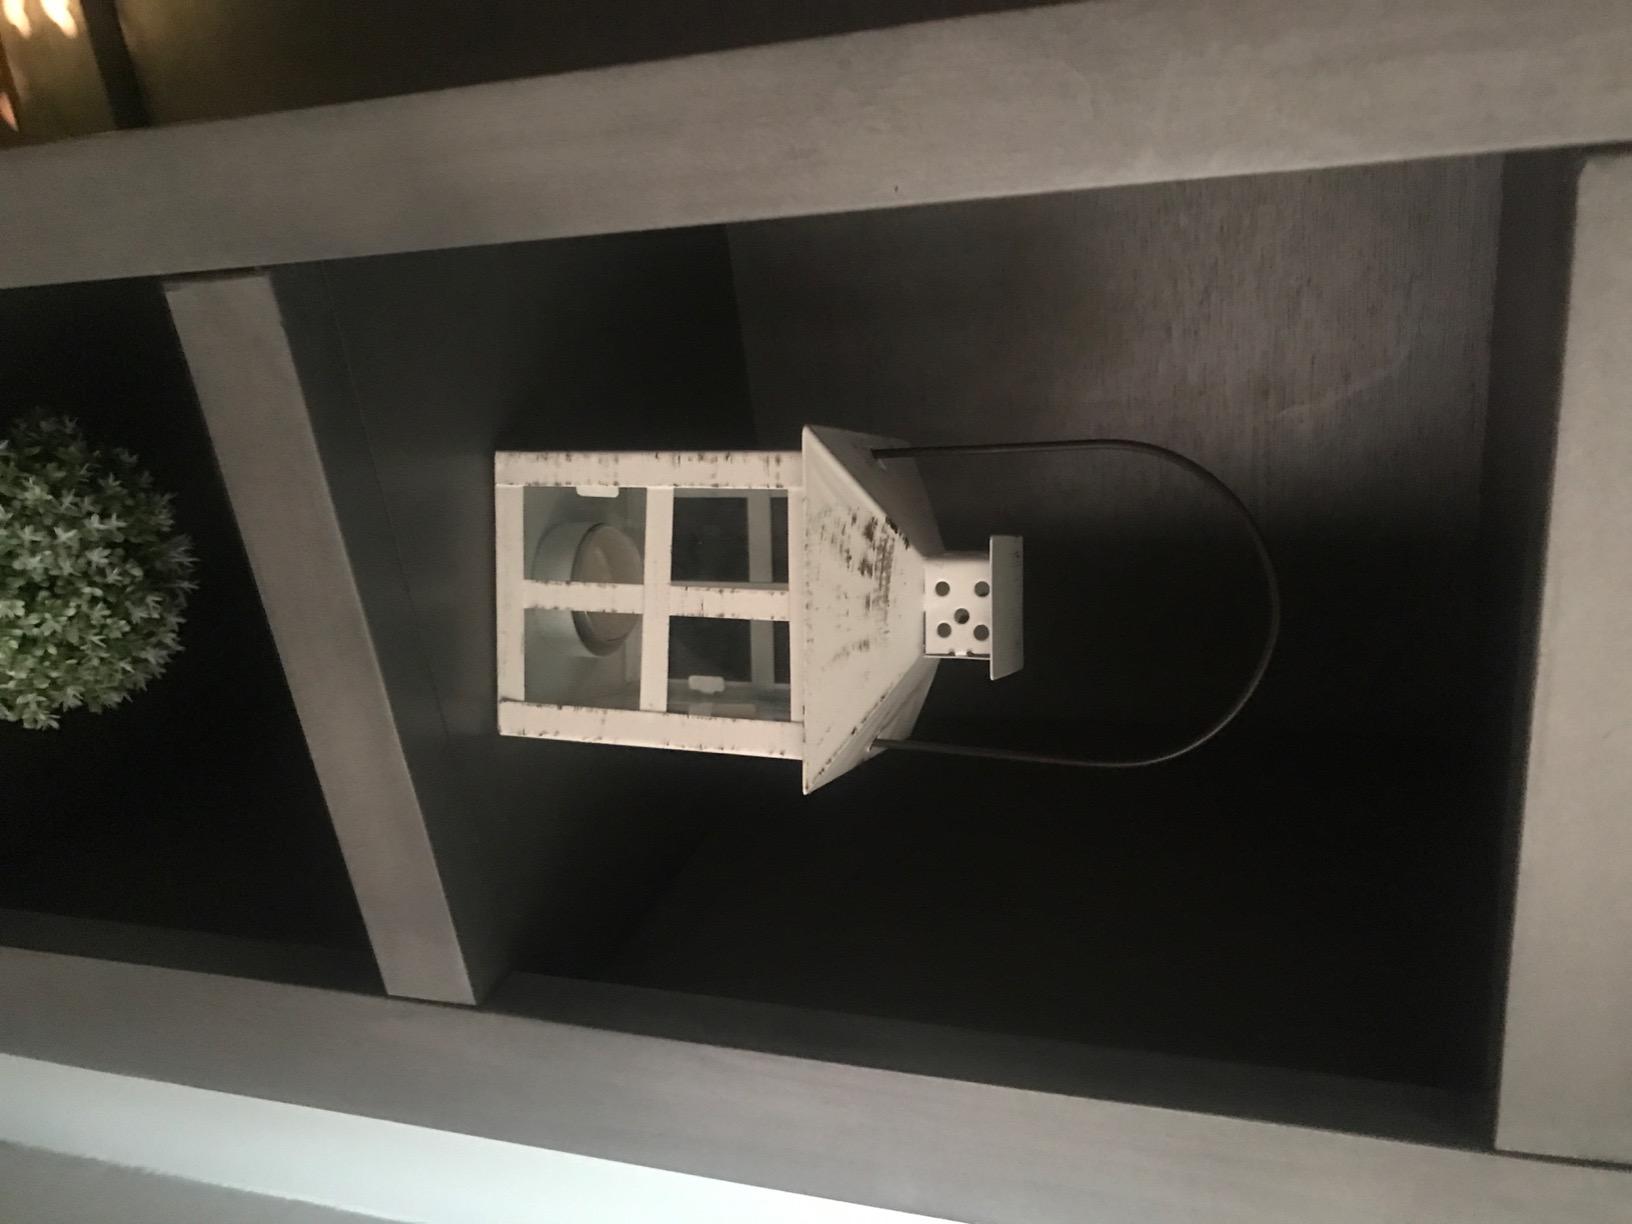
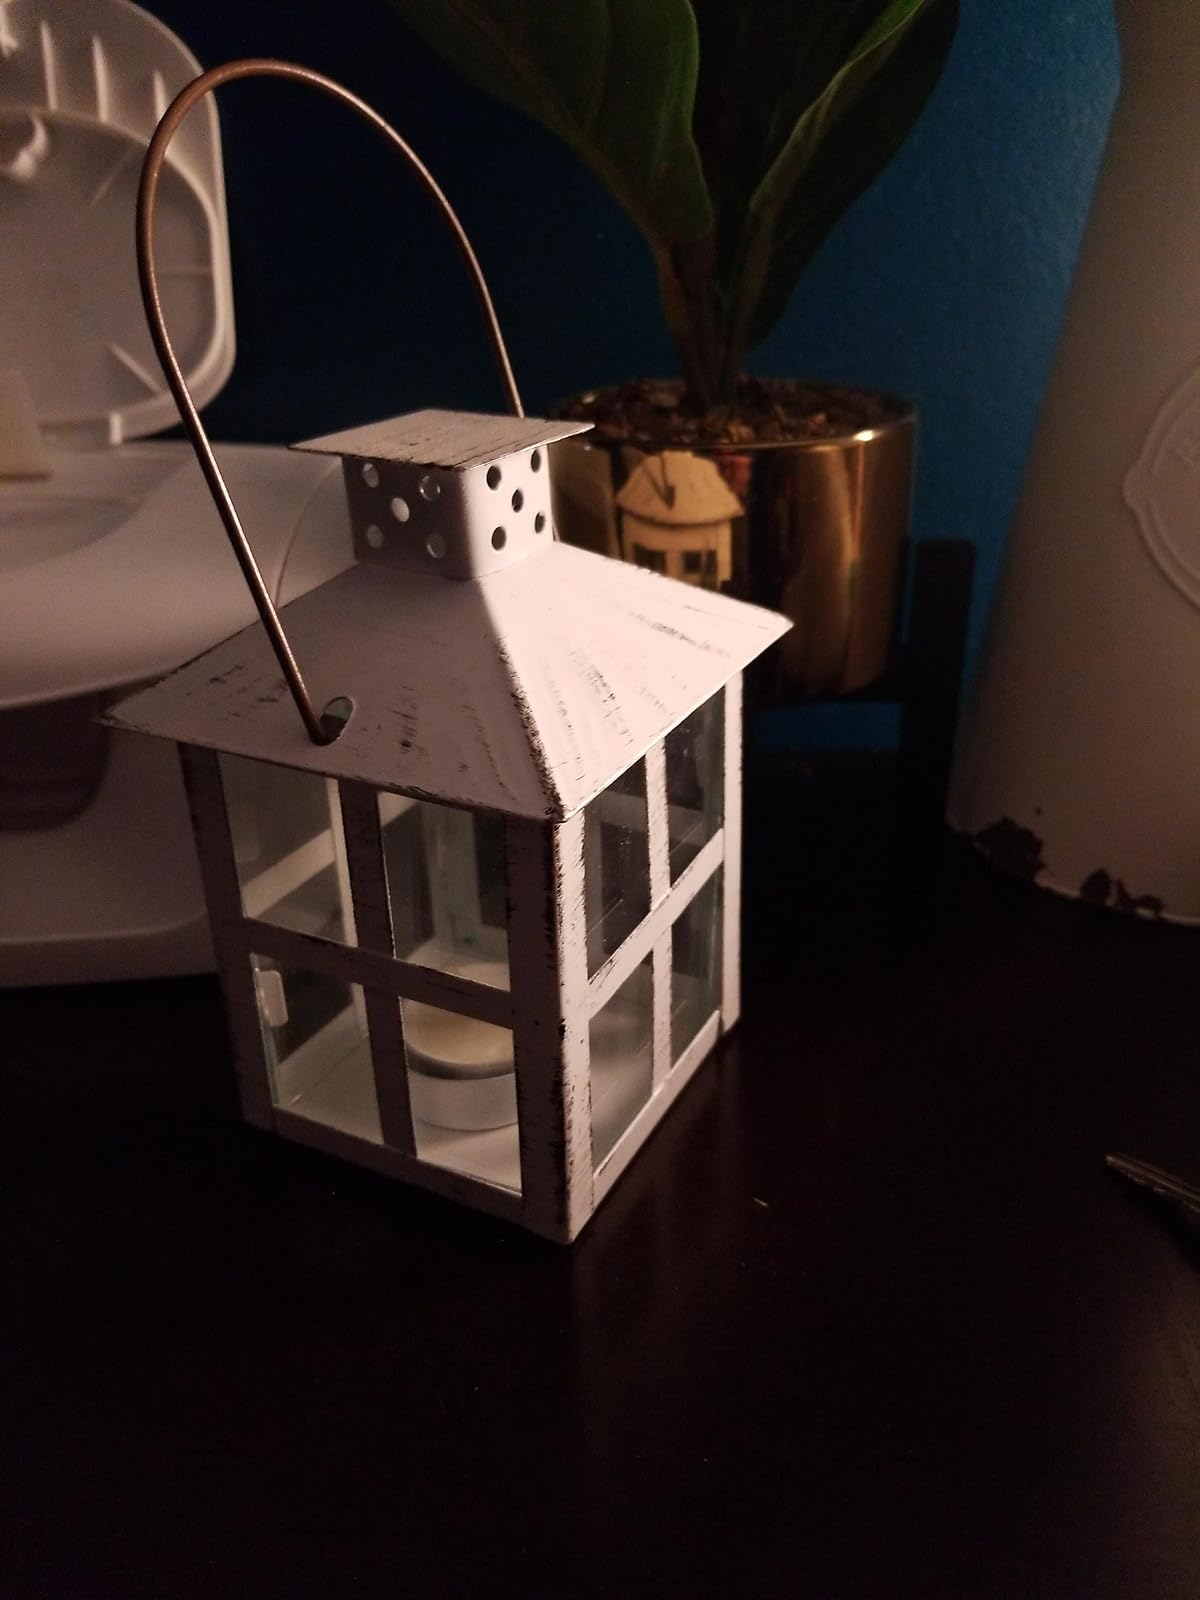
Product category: lantern
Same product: yes